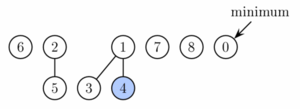
En informatique, un tas de Fibonacci est une structure de données similaire au tas binomial, mais avec un meilleur temps d'exécution amorti. Les tas de Fibonacci ont été conçus par Michael L. Fredman et Robert E. Tarjan en 1984 et publiés pour la première fois dans un journal scientifique en 1987. Les tas de Fibonacci sont utilisés pour améliorer le temps asymptotique de l'algorithme de Dijkstra, qui calcule les plus courts chemins dans un graphe, et de l'algorithme de Prim, qui calcule l'arbre couvrant de poids minimal d'un graphe.